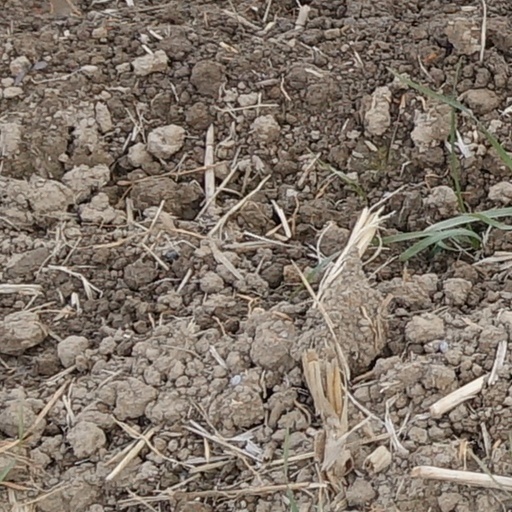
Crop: wheat